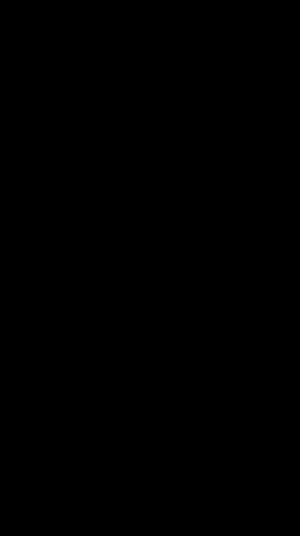
Les cellules photovoltaïques en polymères désignent un type de cellules solaires organiques produisant de l'électricité à partir de la lumière à l'aide de polymères semiconducteurs. En 2011, il s'agit d'une technique relativement récente étudiée en laboratoire par des groupes industriels et des universités à travers le monde.